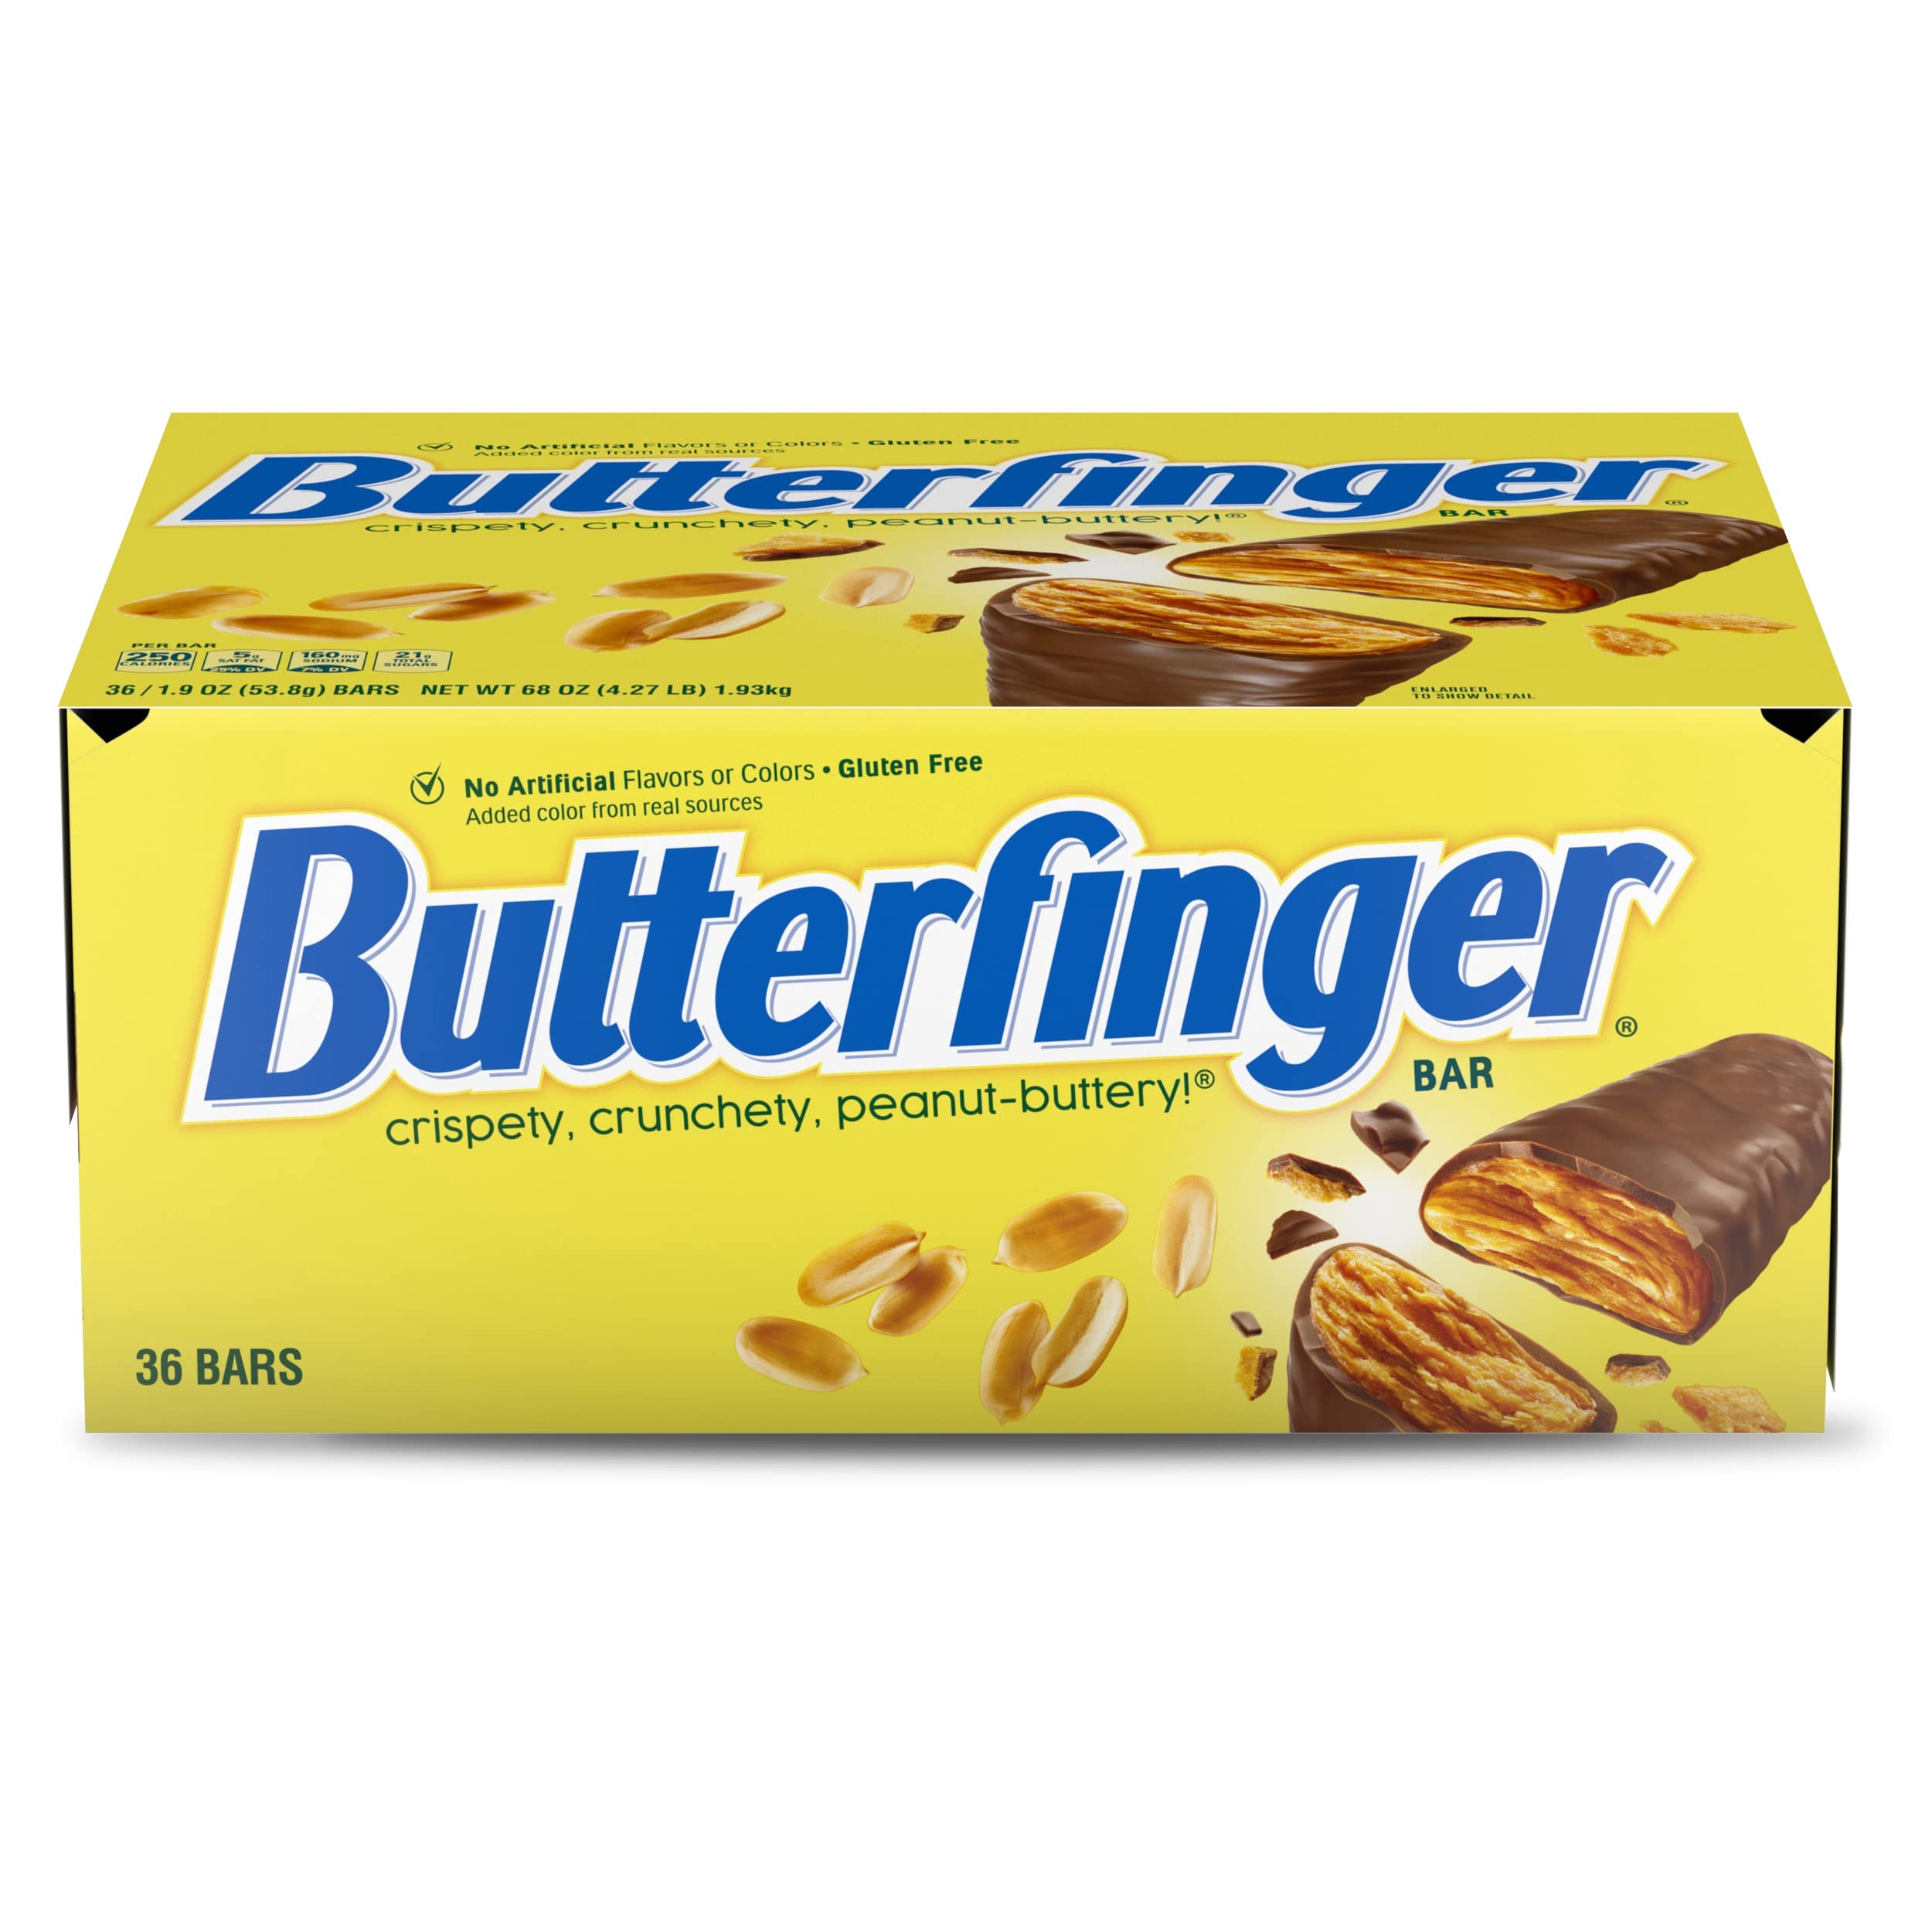
Item Name: JÁCLER Butterfinger, Bulk, Chocolatey, Peanut-Buttery, Full Size Individually Wrapped Candy Bars, Valentine’s Day Gift, 1.9 oz Each (36 Count)
Bullet Point 1: Contains Thirty-Six (36) 1.9-ounce packs of Butterfinger, Chocolatey, Peanut-Buttery, Full Size Individually Wrapped Candy Bars
Bullet Point 2: UNWRAP DELICIOUSNESS: Butterfinger delivers the taste you know and love with these individually wrapped, full sized, peanut-buttery, chocolatey bars
Bullet Point 3: THE TASTE YOU LOVE: Perfectly irresistible, our Butterfinger Full Size candy bars have the same crispety, crunchety, peanut-buttery taste you know and love just for you
Bullet Point 4: CARE TO SHARE: Grab these shareable, peanut-buttery, chocolatey bars and treat yourself, friends, family or coworkers to a treat that can't be beat
Bullet Point 5: SHARE THE LOVE: These delicious chocolates make the perfect gift for friends or Valentine's Day classroom exchanges
Product Description: It's time to get your treat on with Butterfinger Full Size candy bars. These perfectly full sized, peanut-buttery, chocolatey bars are big on taste. Packed with the crispety, crunchety, peanut-buttery taste everyone knows and loves, these individually wrapped candy treats are easy to snack on and enjoy. Take these delicious peanut-buttery, chocolatey bars anywhere and share with anyone. They're great for home or the office, parties, get-togethers or a dessert sweet treat. Butterfinger is made with no artificial flavors or colors and is gluten-free. Butterfinger Full Size candy bars are an irresistible treat you love to share.
Value: 16.0
Unit: Ounce

Price: 41.485